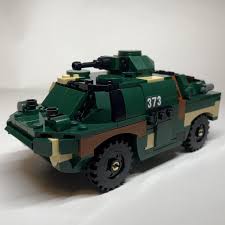
Label: BTR